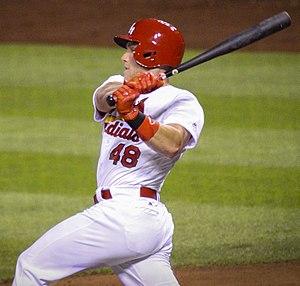
Harrison Joseph Bader est un joueur de champ extérieur des Cardinals de Saint-Louis de la Ligue majeure de baseball.